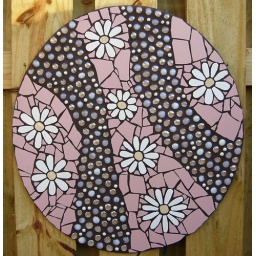
This big pink piece with white daisies is grouted in brown, I think it works!